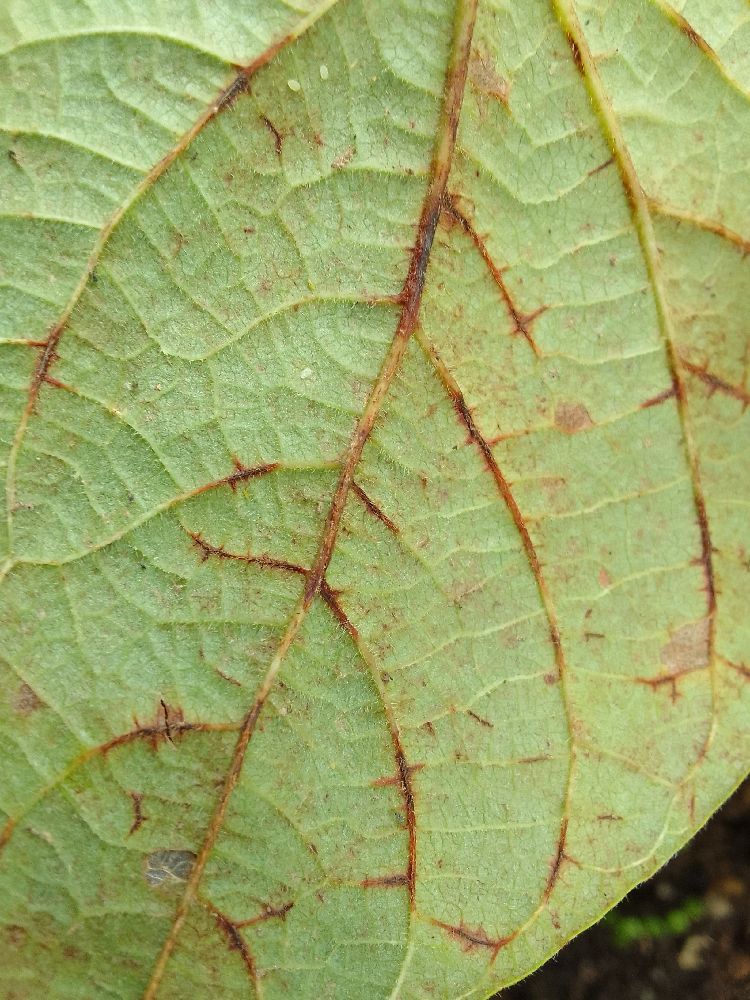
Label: anthracnose